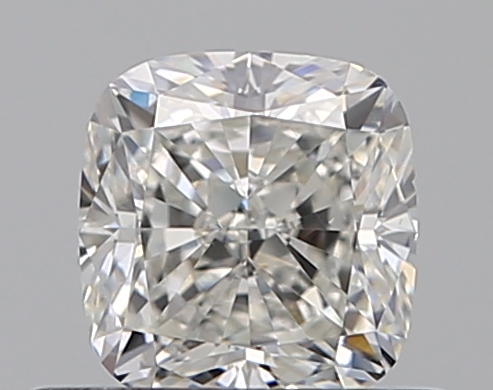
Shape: cushion
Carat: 0.59
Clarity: VS2
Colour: I
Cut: VG
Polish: EX
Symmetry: EX
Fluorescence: N
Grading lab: GIA
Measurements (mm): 4.68 x 4.48 x 3.21